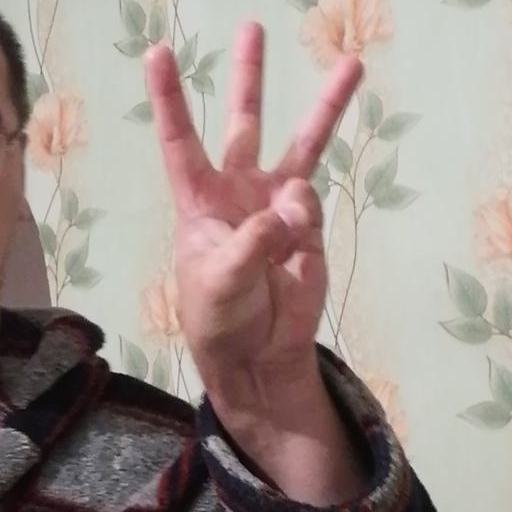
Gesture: three